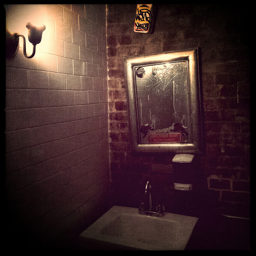
A mirror above a white sink on a brick wall.
A bar bathroom with a mirror, sink and a light.
A dark and creepy bathroom has writing on an otherwise nice mirror.
A room with a sink and a wall hanging
The bathroom is dark, dirty, and the mirror looks broken.